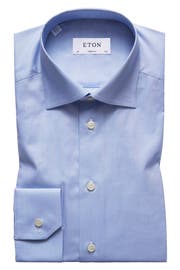
a crisp twill texture mark a modern cut dress tee in high performance crease resistant cotton for a fresh look that last